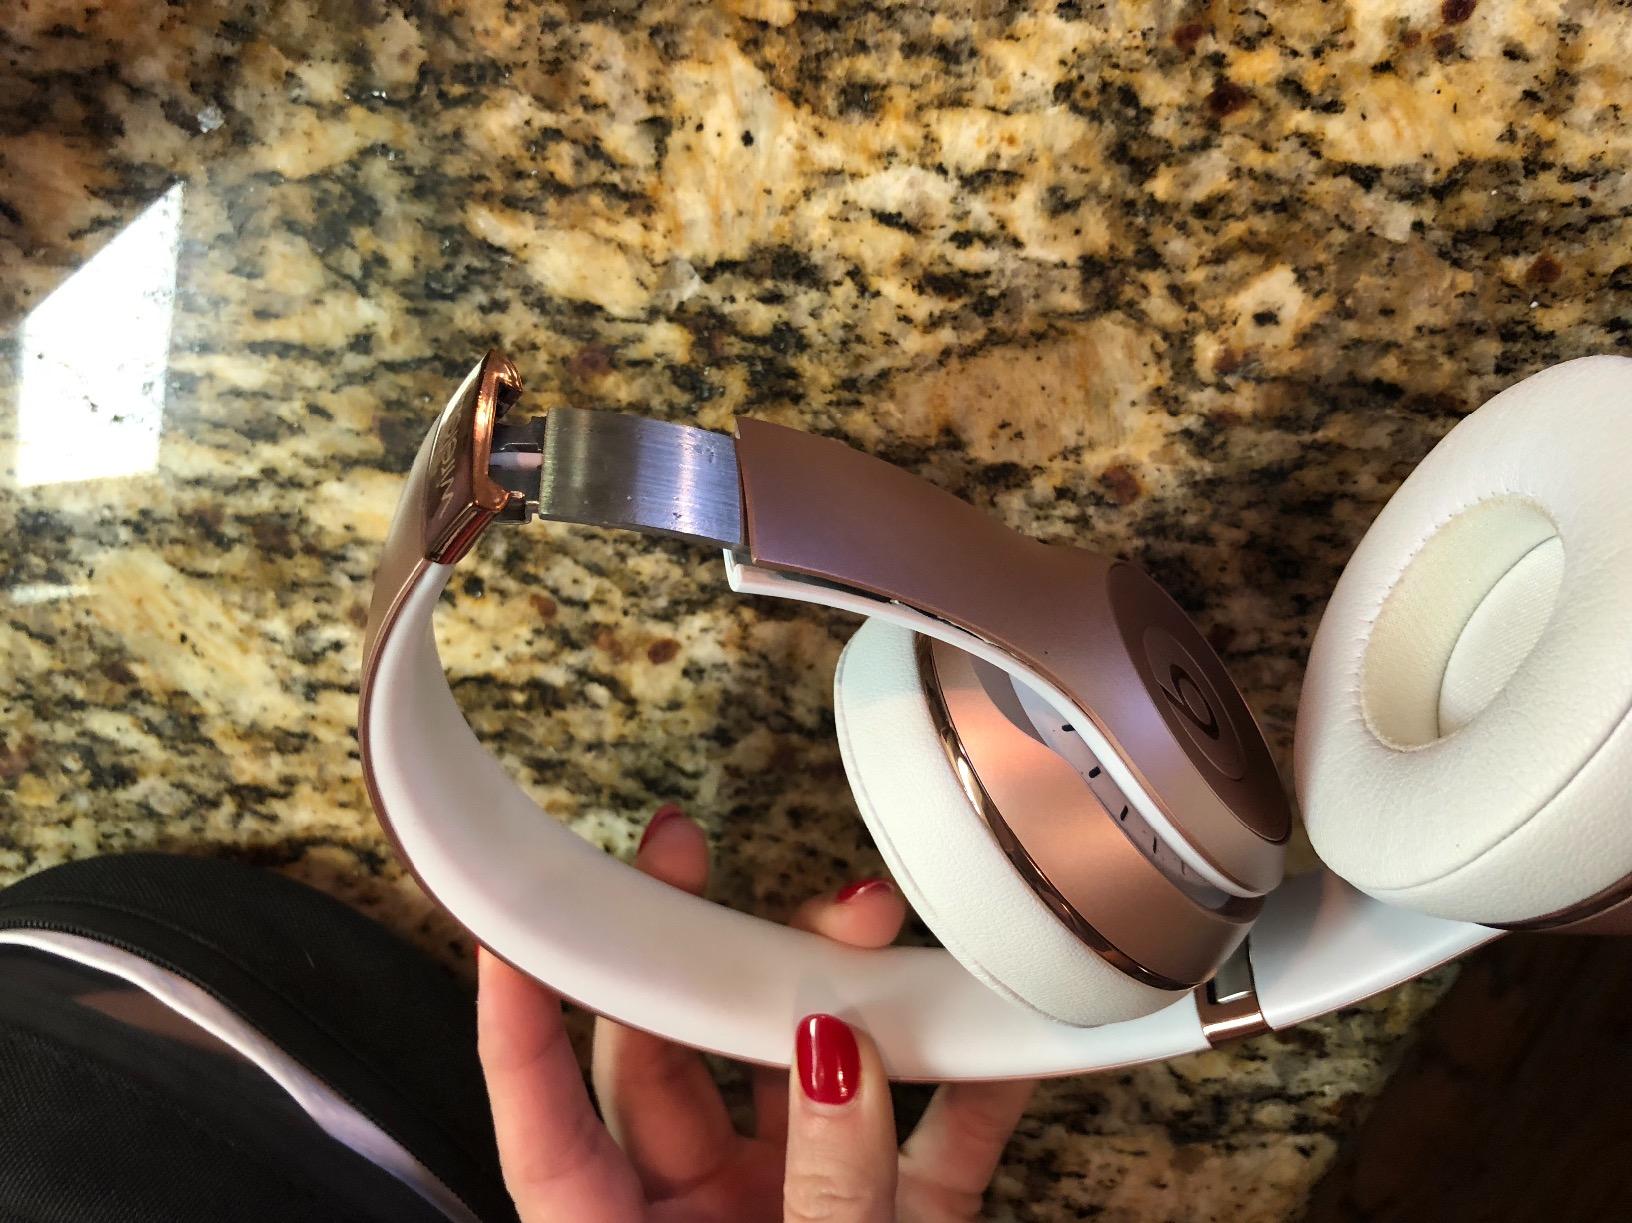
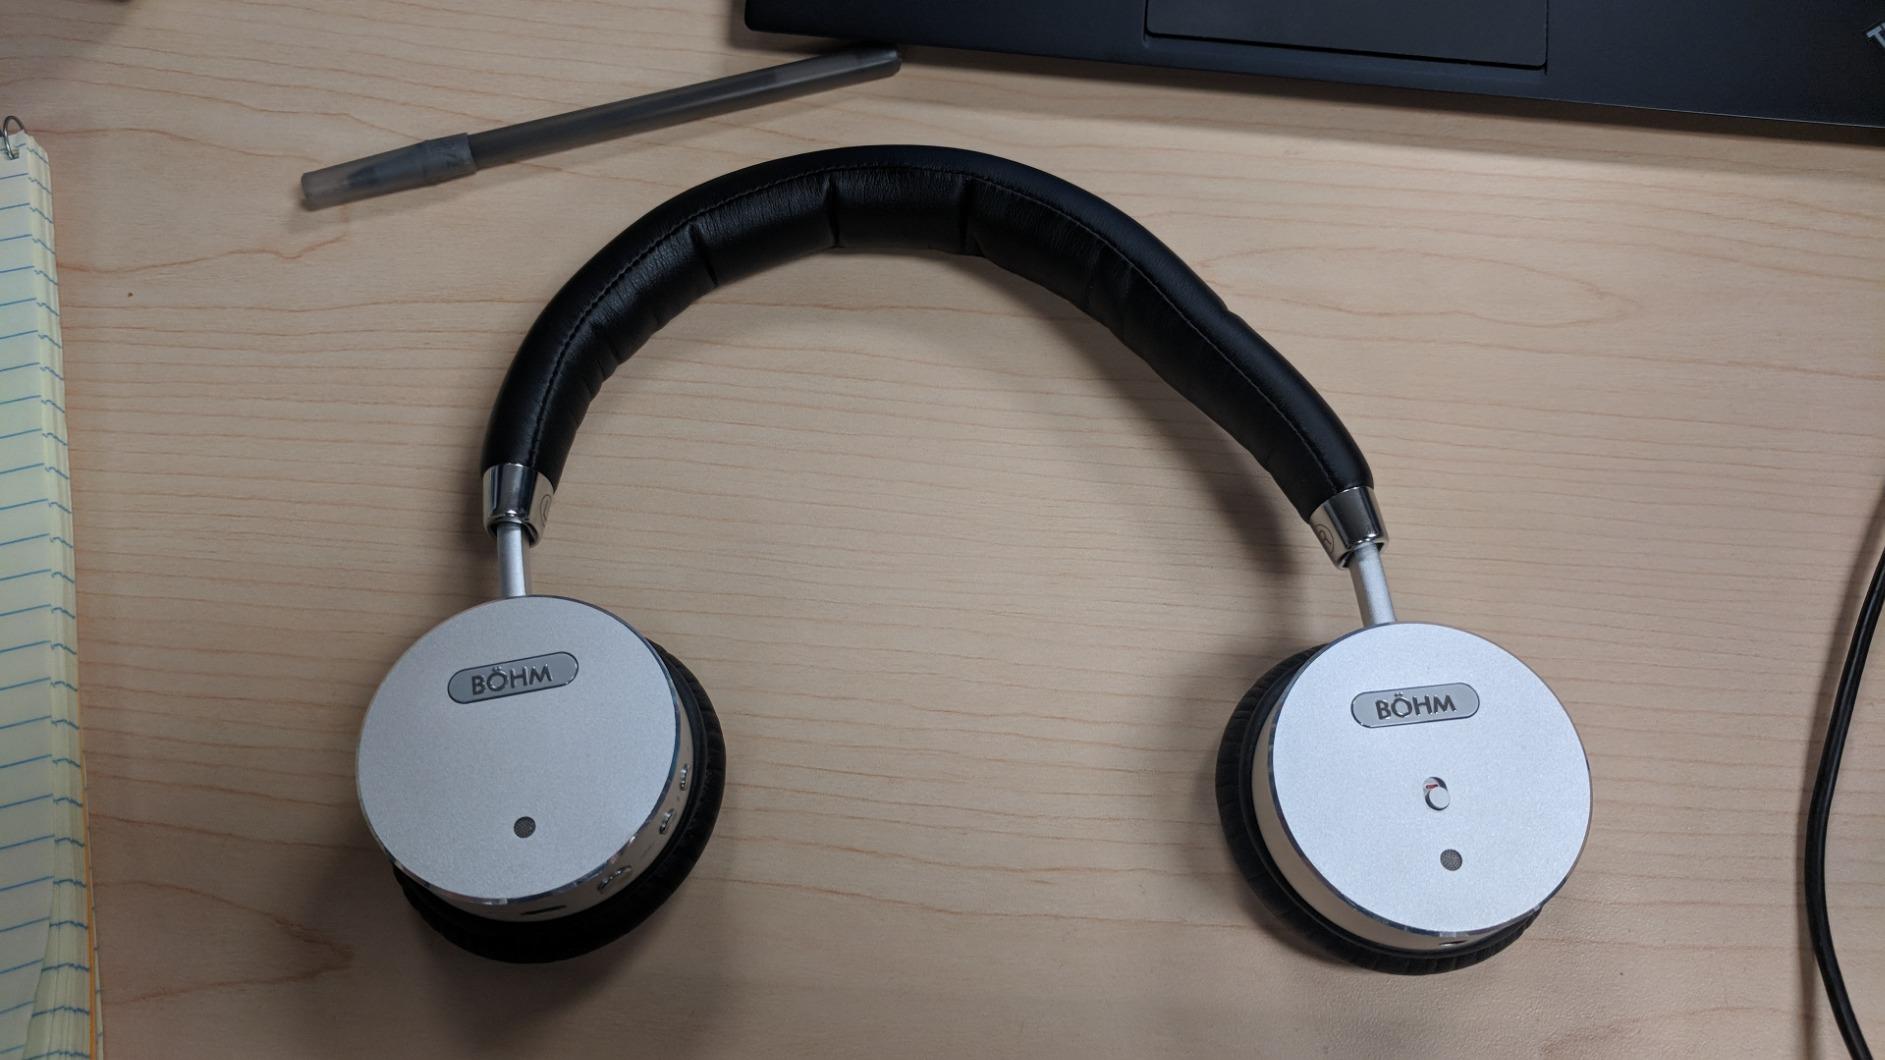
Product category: headphones
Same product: no